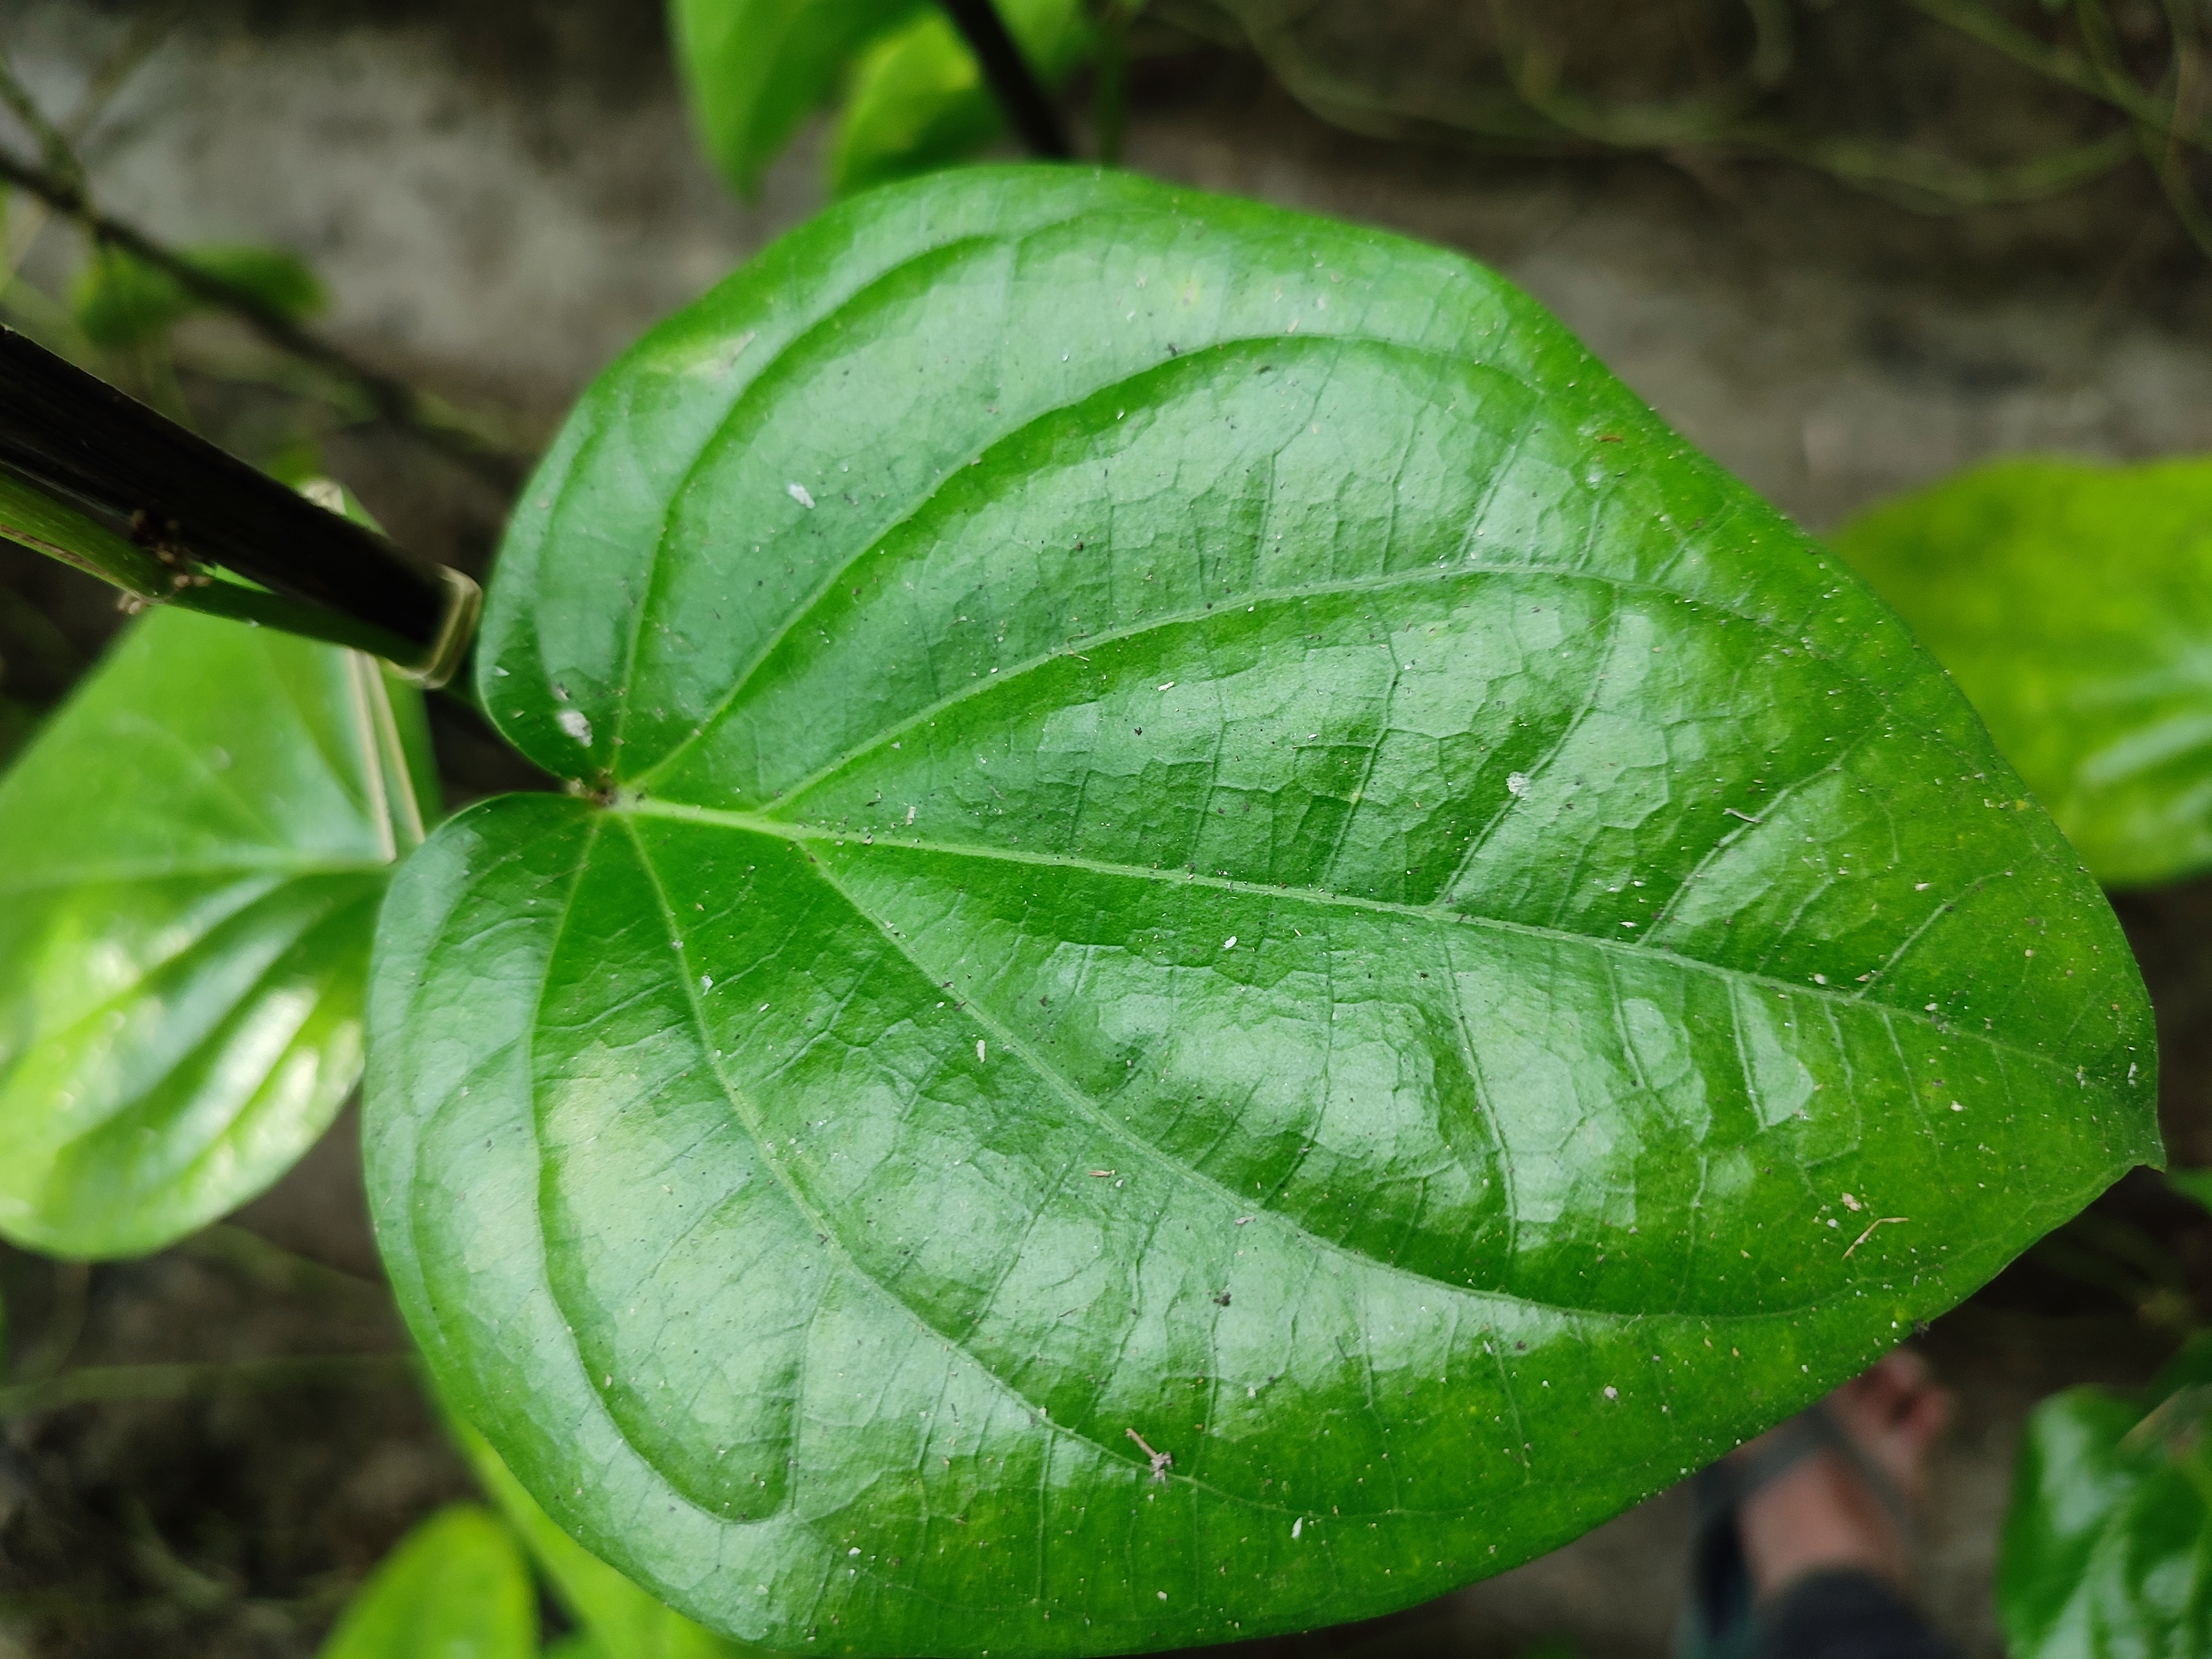
Label: Healthy_Leaf